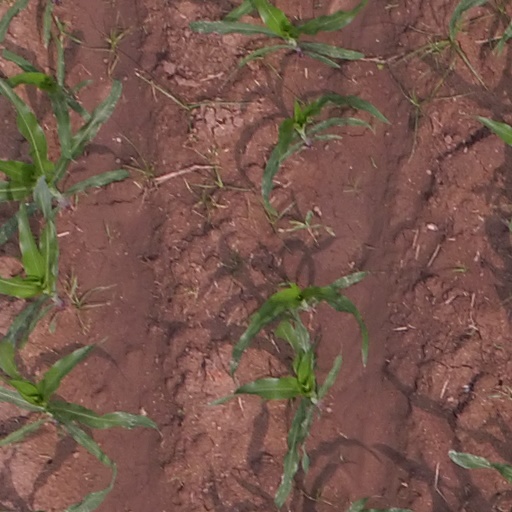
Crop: maize; corn